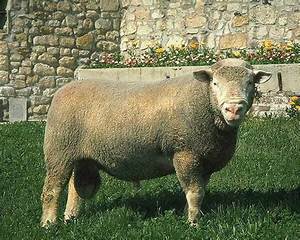
Label: sheep